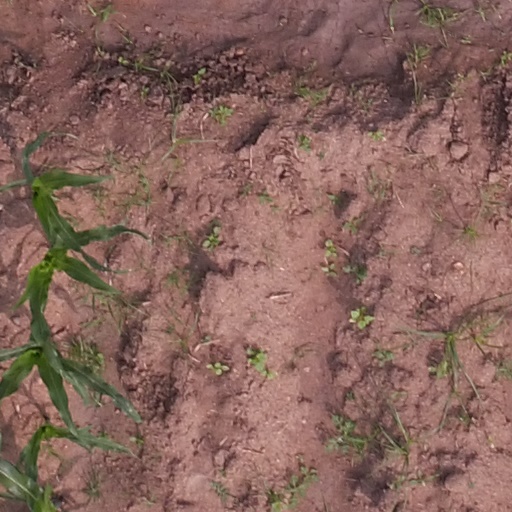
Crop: maize; corn